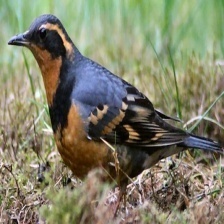
Species: VARIED THRUSH
Scientific name: IXOREUS NAEVIUS